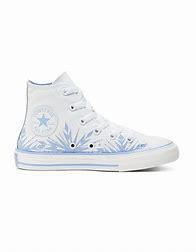
Brand: Converse
Model: Chuck Taylor All Star Ii